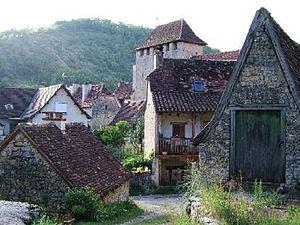
Le village de Saint-Martin-de-Vers dans la vallée du Vers, entre Rocamadour et Cahors. Cliché
L'église Saint-Martin est une église catholique située à Saint-Martin-de-Vers, dans le département du Lot, en France.
Saint-Martin-de-Vers est une ancienne commune française, située dans le département du Lot en région Occitanie devenue, le 1ᵉʳ janvier 2016, une commune déléguée de la commune nouvelle des Pechs-du-Vers.